Bassma Kodmani

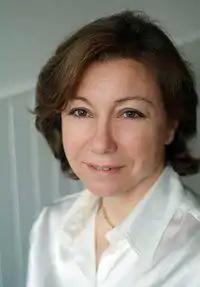
Kodmani in 2012

Bassma Kodmani (29 April 1958 – 2 March 2023) was a Syrian academic and political activist. She was the founder and executive director of the Arab Reform Initiative, a network of independent Arab research and policy institutes working to promote democracy in the Arab world. During the Syrian civil war, she was spokesperson of the Syrian National Council.